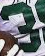
Number: 3